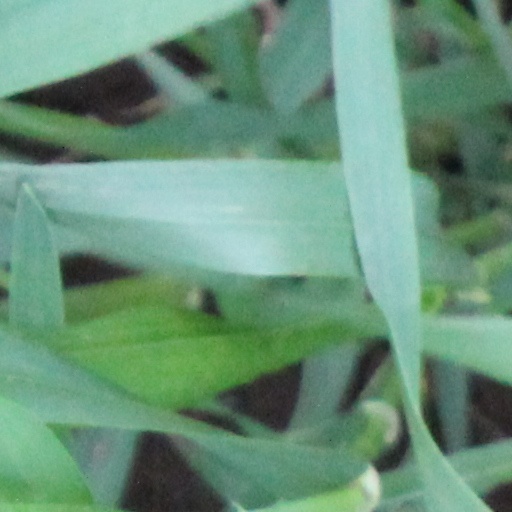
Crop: wheat